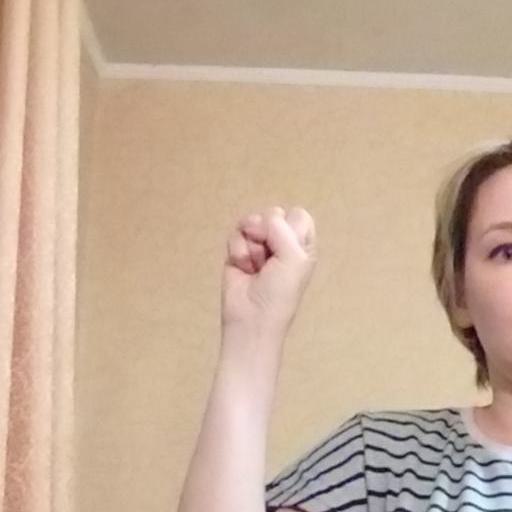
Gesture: fist